Trip to Vienna

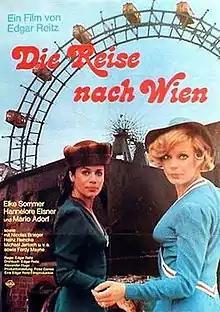

Trip to Vienna is a 1973 German drama film directed by Edgar Reitz and starring Elke Sommer, Hannelore Elsner and Mario Adorf. During the closing months of the Second World War, two small-town German women discover some money in an attic and decide to spend it on a trip to Vienna.